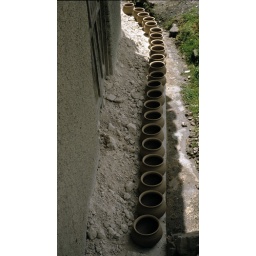
a row of newly made pots drying outside the house of the potter in Chordeleg Ecuador